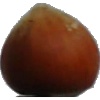
Label: Nut Forest 1